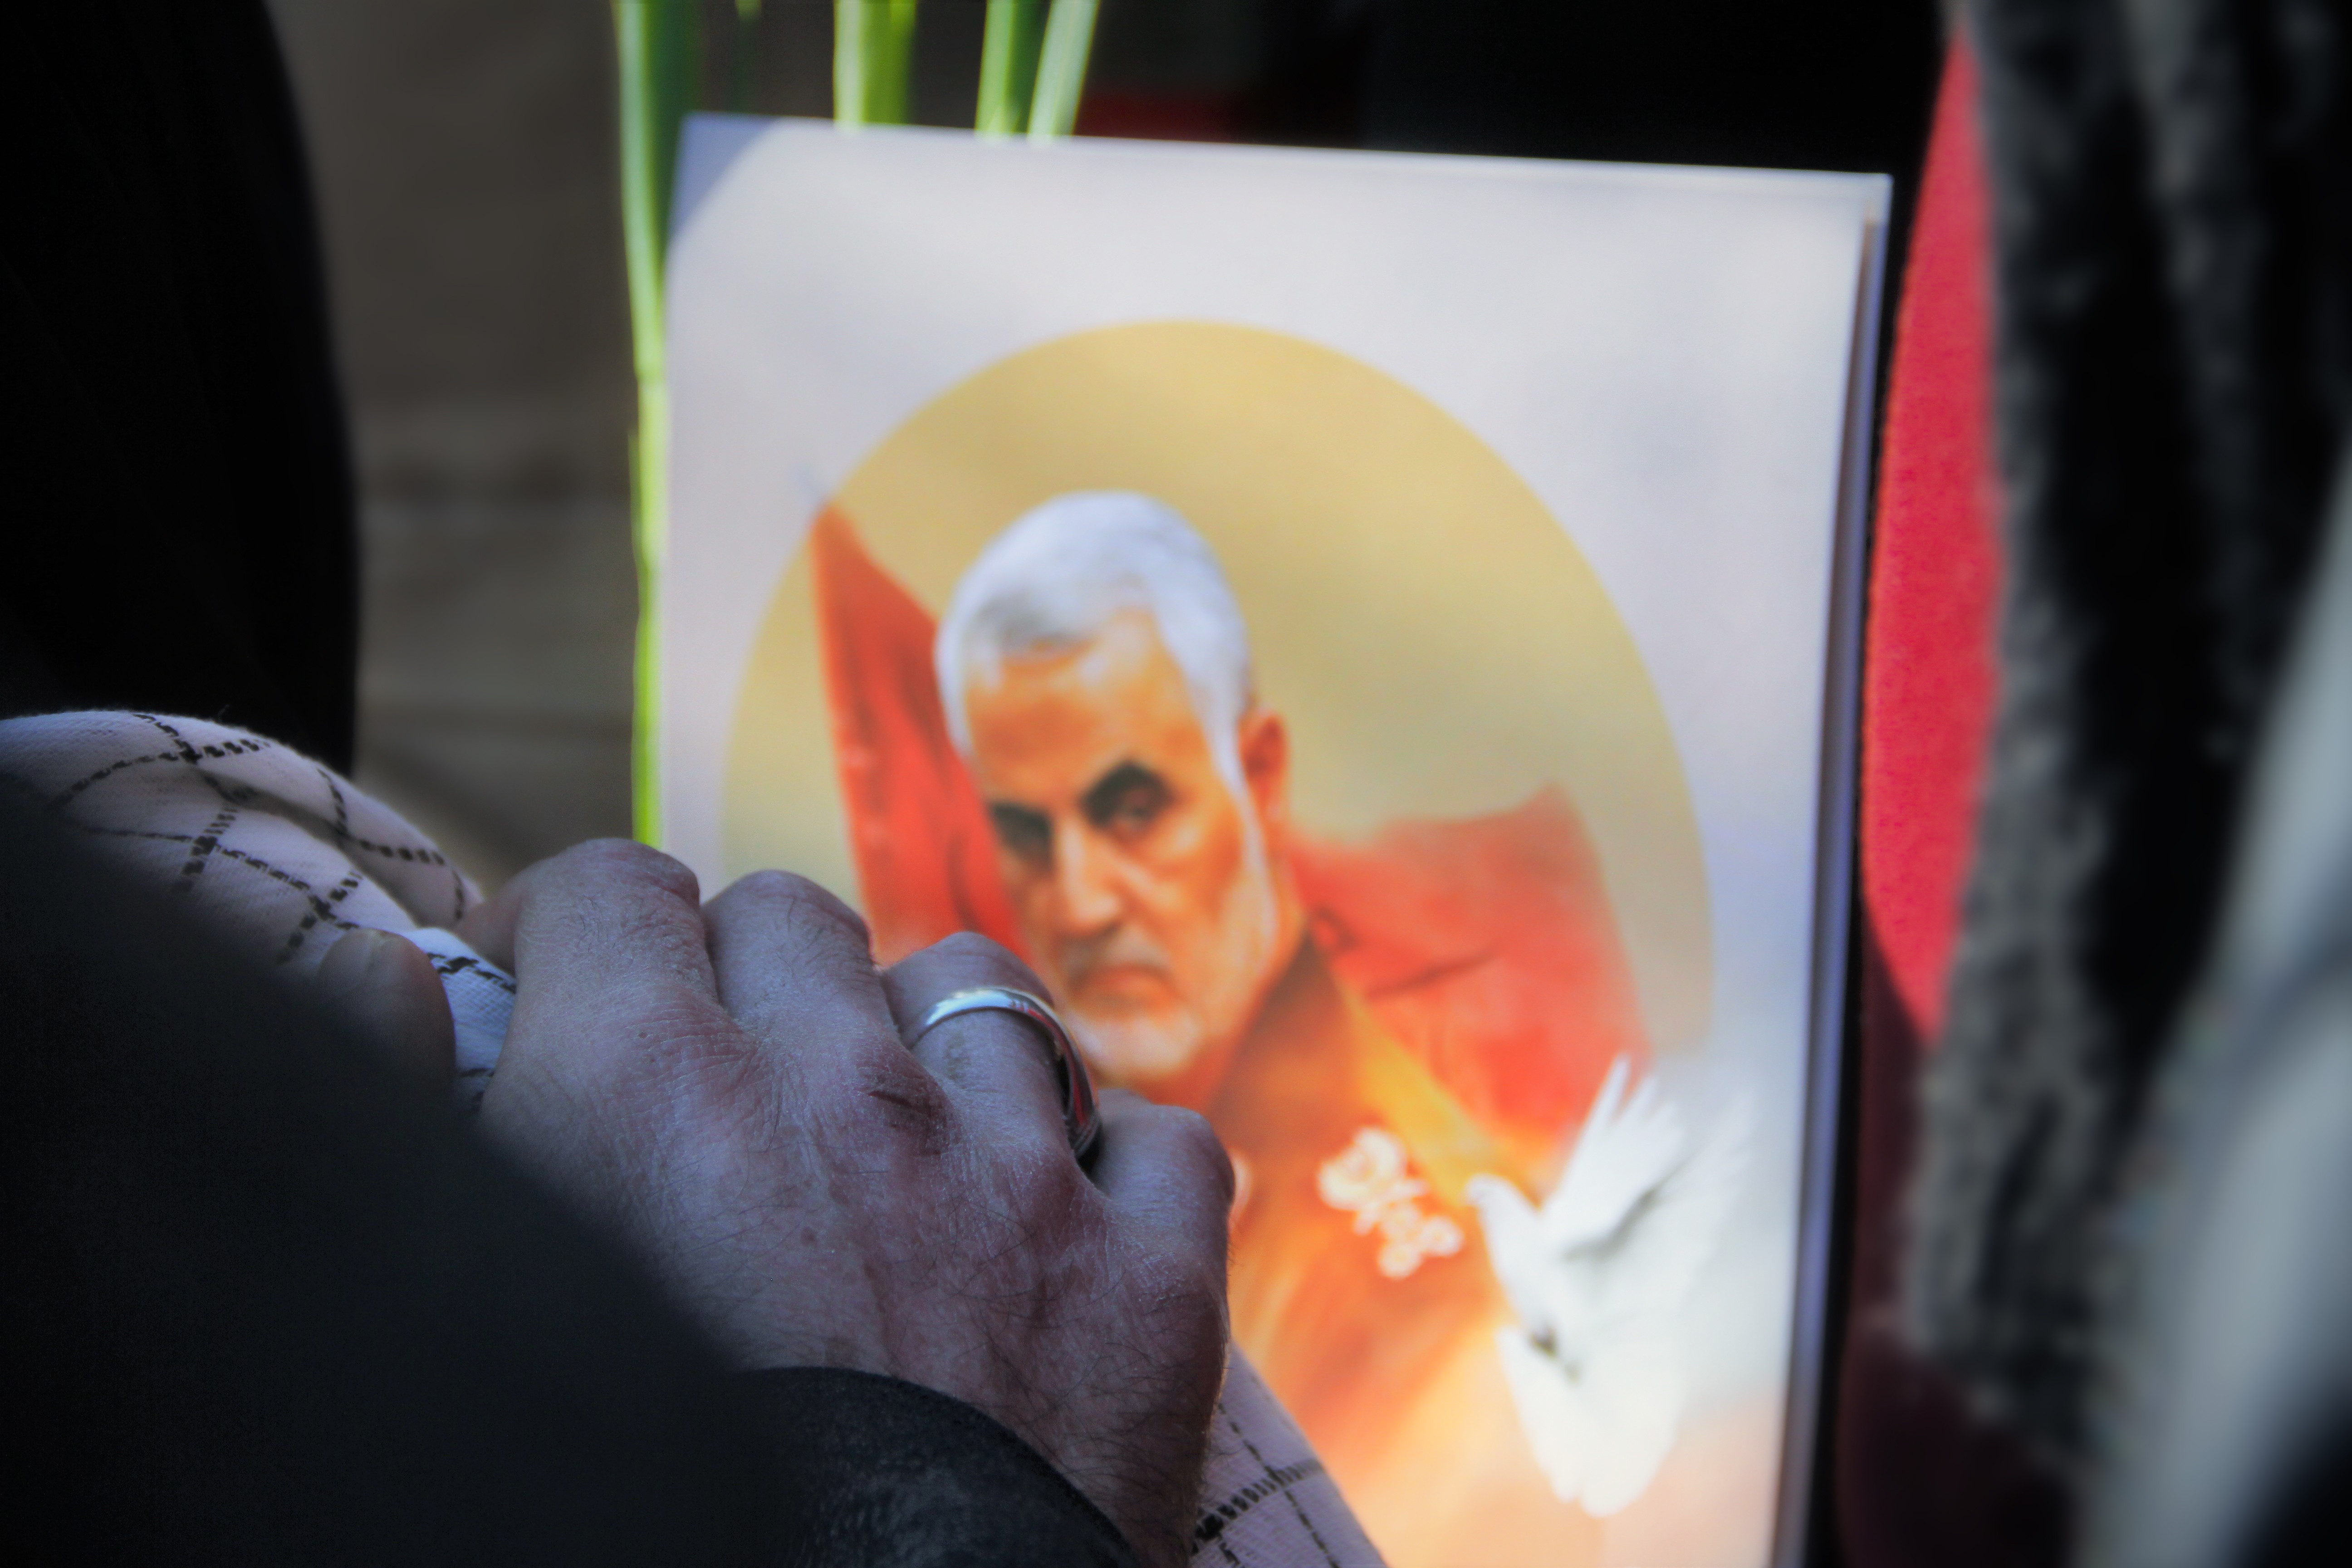
america, hell, newspaper, people, politic, politics, rally, trump, iran, flag, hands, down with, yellow, orange, glasses, fun, hand, illustration, photography, portrait, art, flesh